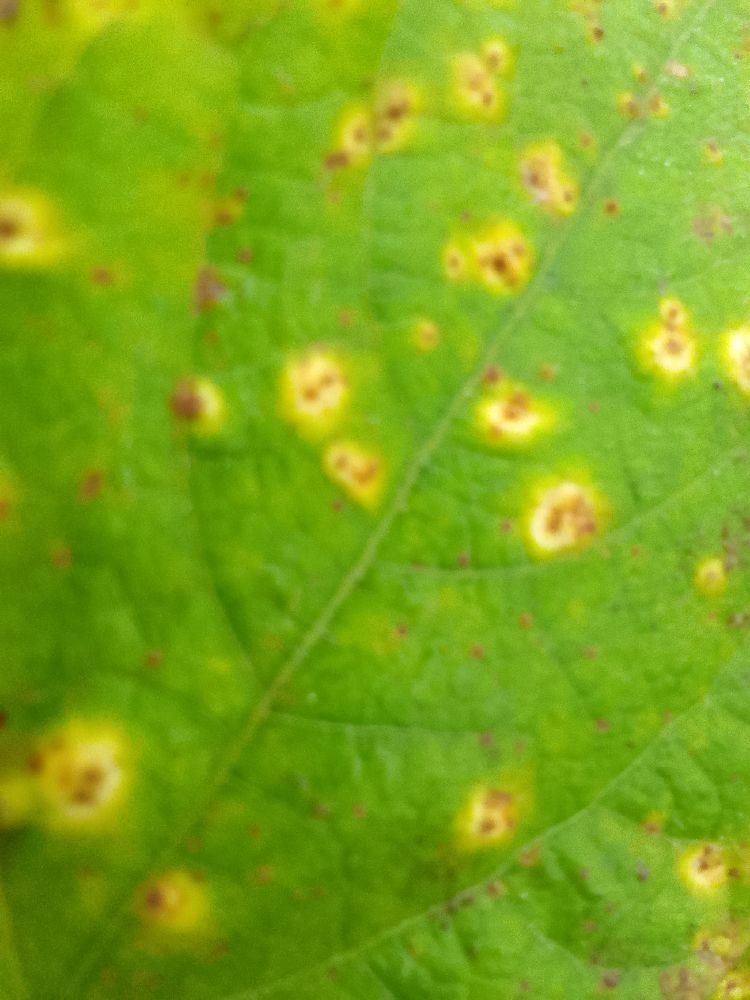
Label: rust